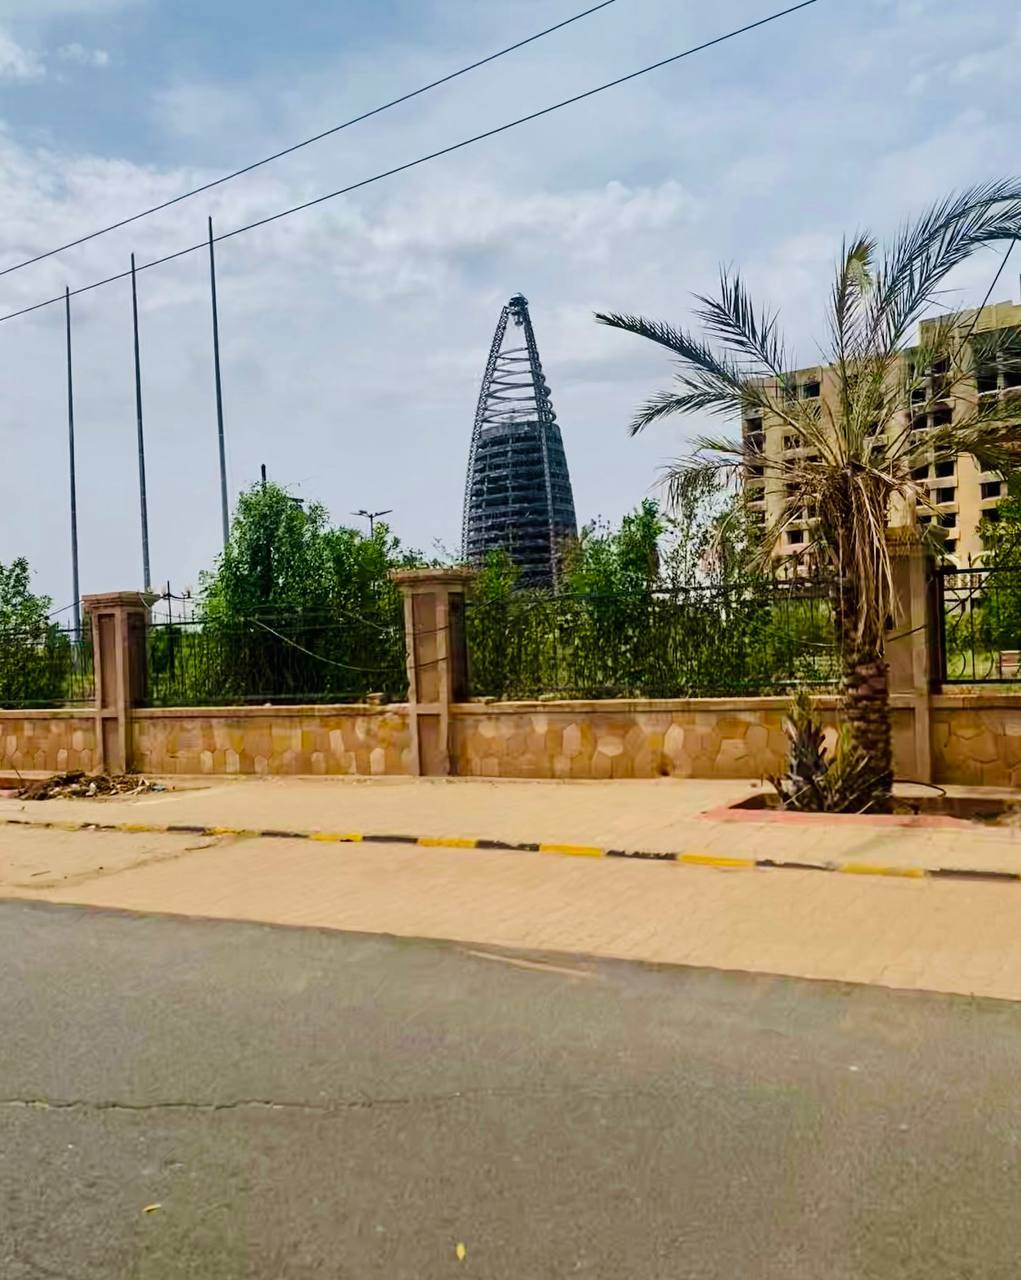
الوصف بالفصحى: أحد أبراج العاصمة خلف أحد الشوارع
الوصف بالعامية السودانية: برج ورا الشارع
التصنيف: Urban & City Life